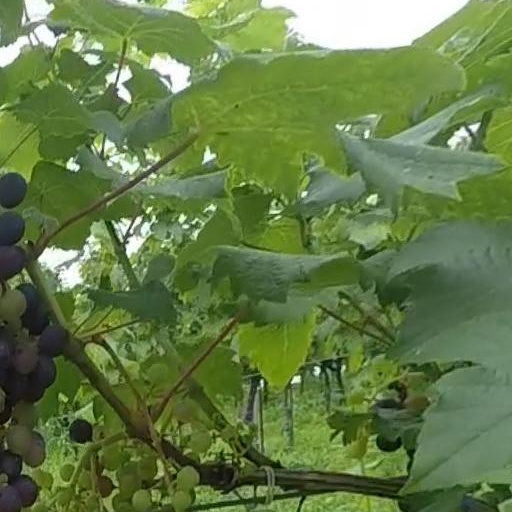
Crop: grape